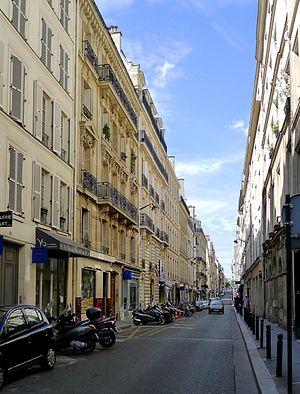
Rue de Miromesnil - Paris VIII
La rue de Miromesnil est une voie du 8ᵉ arrondissement de Paris.